Sérgio Godinho

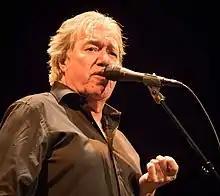
Sérgio Godinho in Oslo, in 2017

Sérgio de Barros Godinho (born 31 August 1945) is a Portuguese singer-songwriter, composer, actor, poet and author.